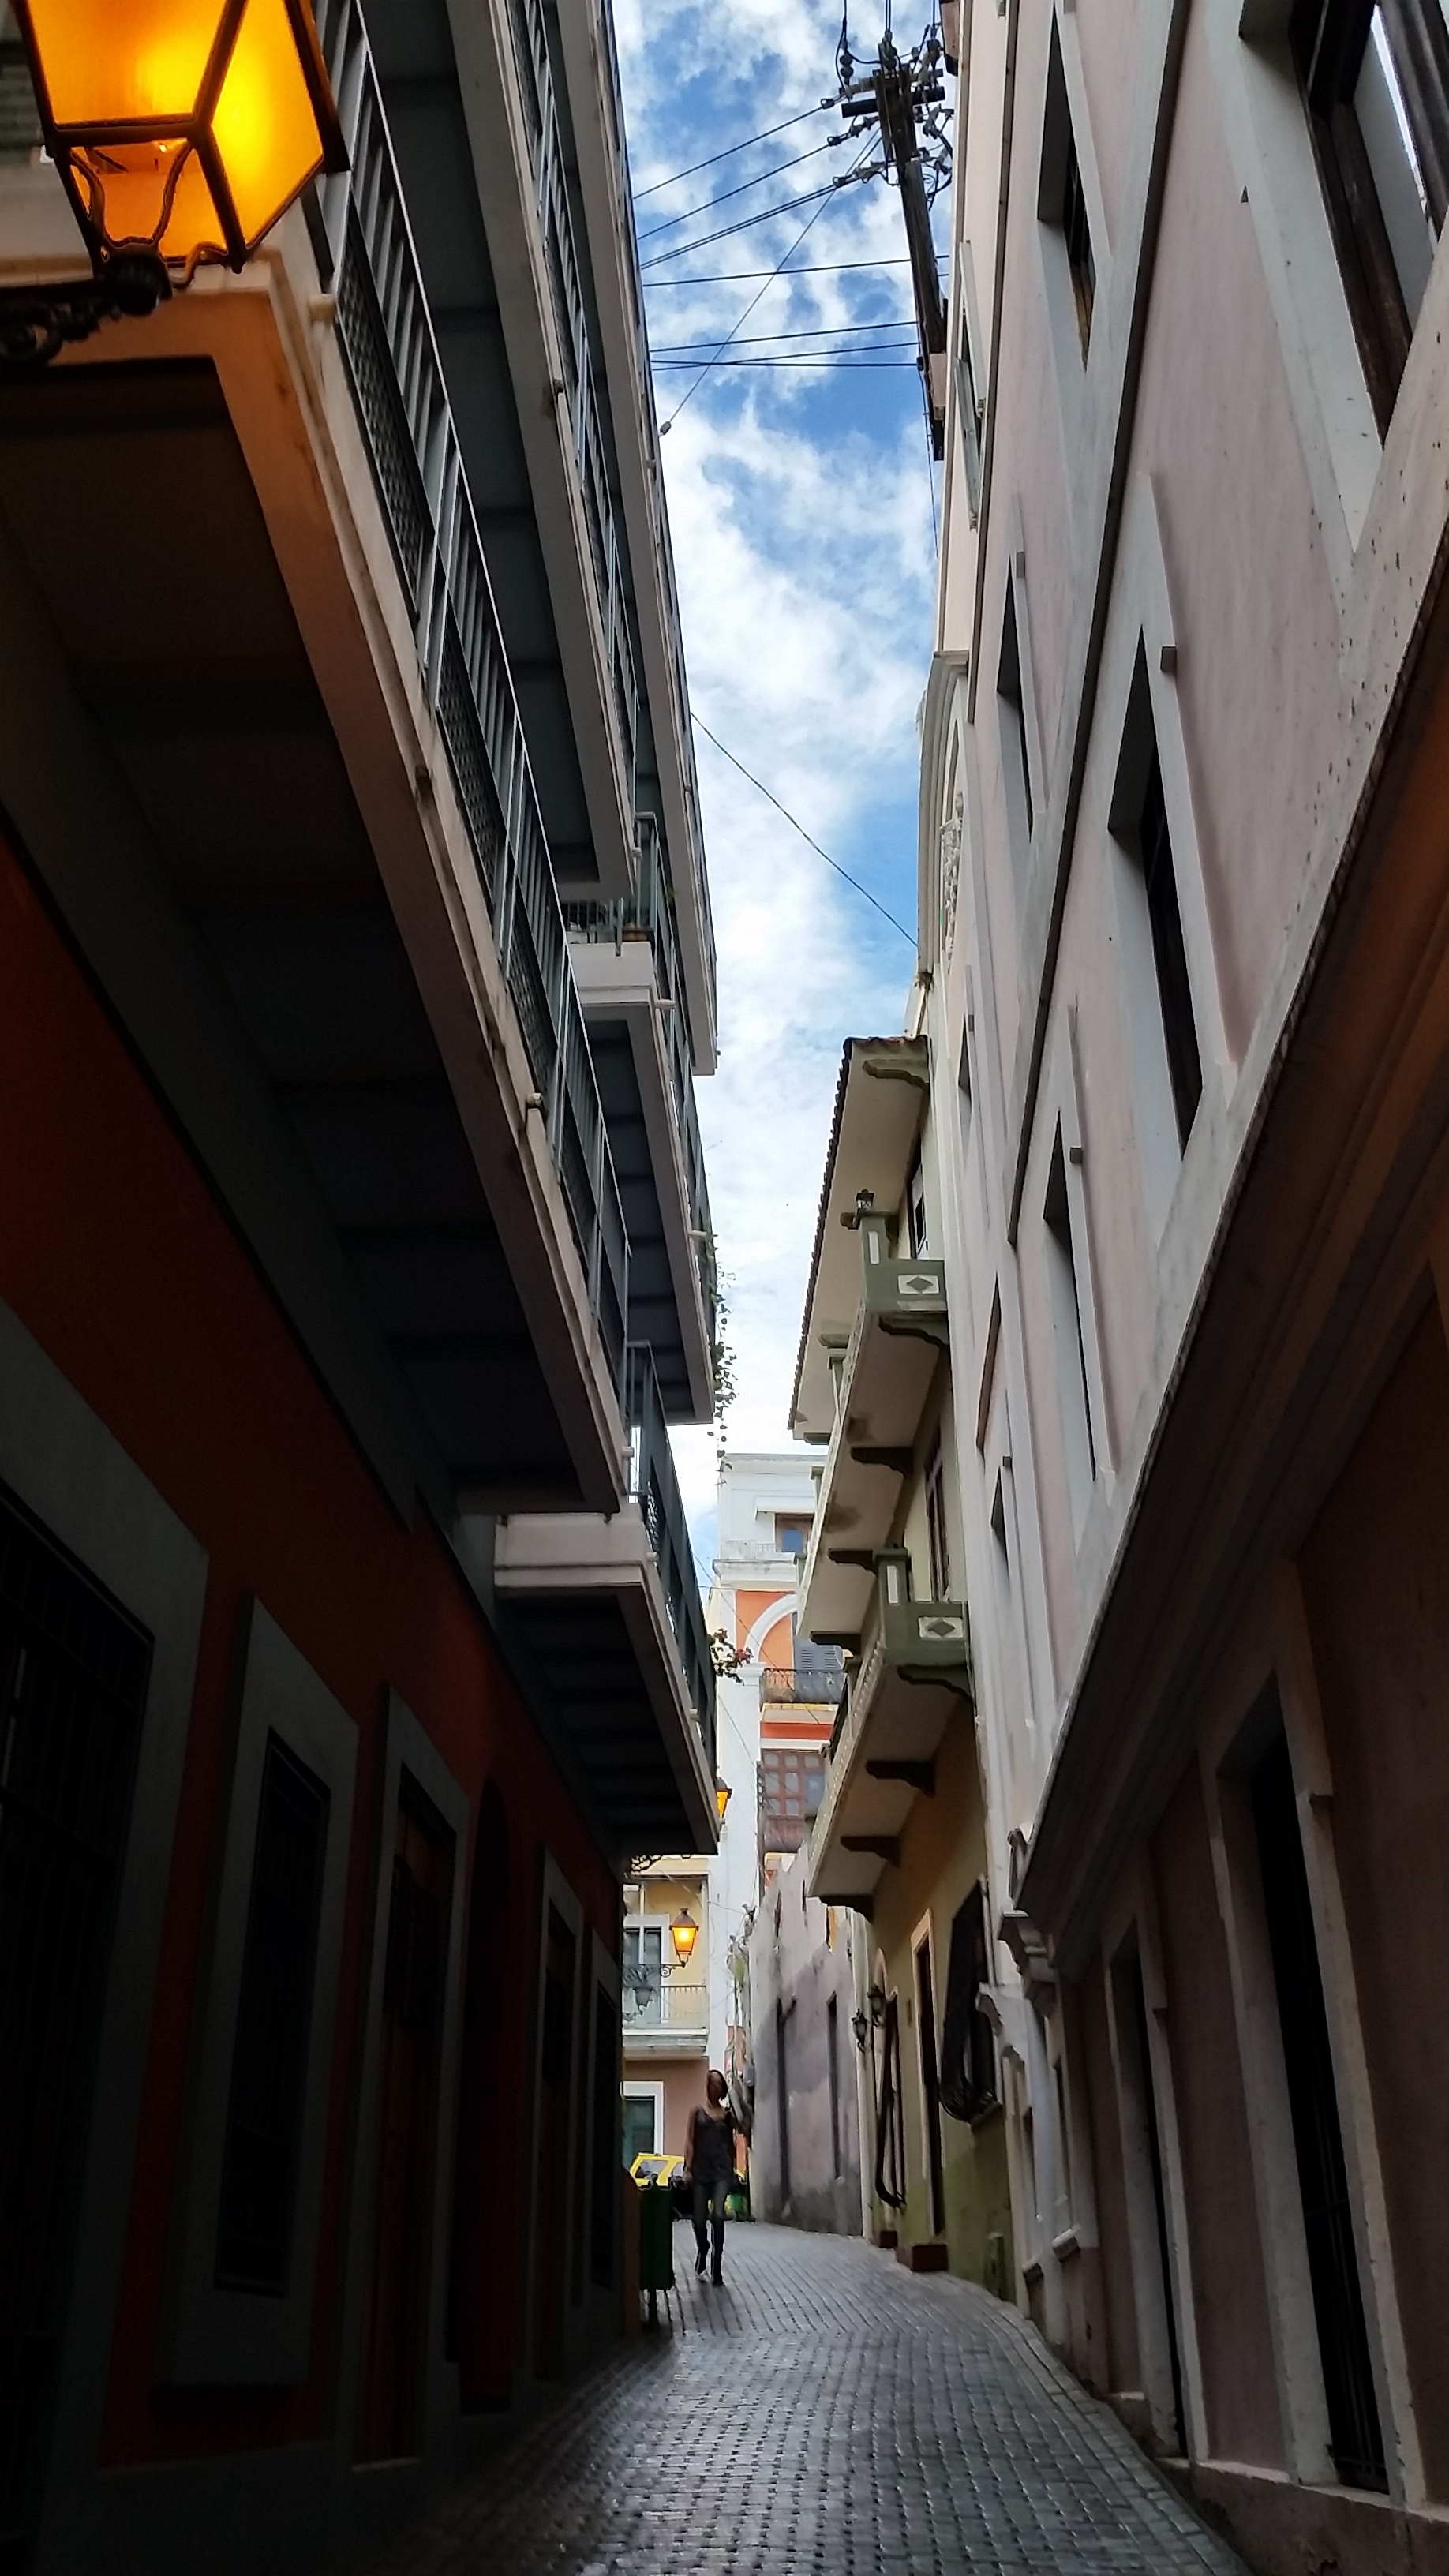
architecture, road, street, town, alley, city, downtown, narrow, facade, lane, infrastructure, neighbourhood, puerto rico, san juan, urban area, residential area, human settlement